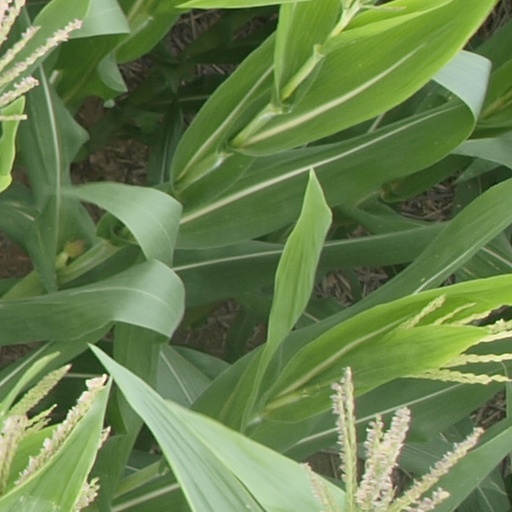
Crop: maize; corn